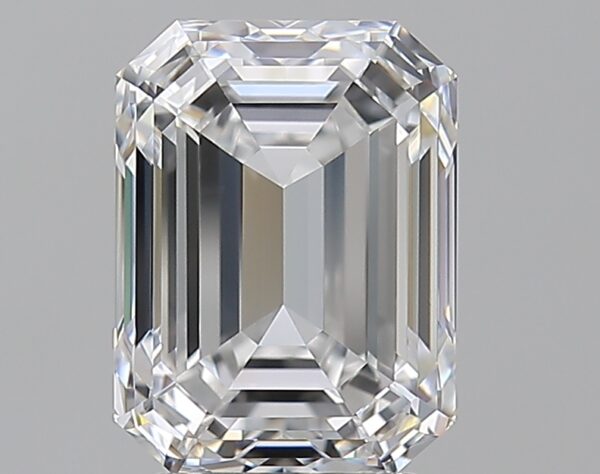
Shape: emerald
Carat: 3
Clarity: VVS1
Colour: E
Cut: VG
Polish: EX
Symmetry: EX
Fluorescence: F
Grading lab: GIA
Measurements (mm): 9.06 x 6.76 x 4.73